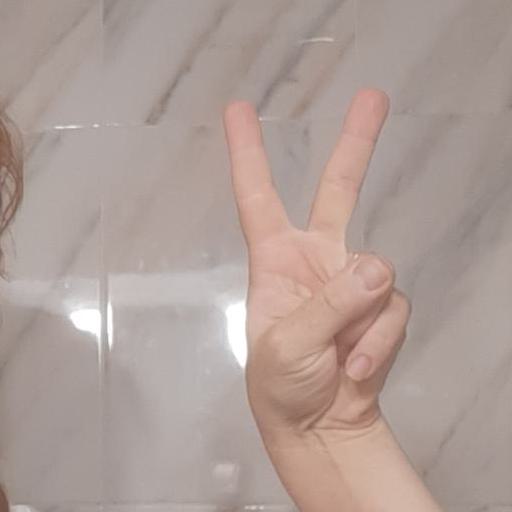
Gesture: peace